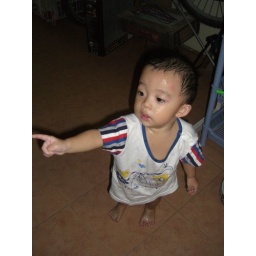
Kyan after taking a dip in April's water bowl. He must have thought he was a bird :P